Le Bœuf Angora

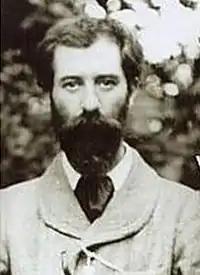
Charles Koechlin

"Le Bœuf Angora" is scored for piccolo, 2 flutes, 1 oboe, 1 cor anglais, 2 clarinets in A, 2 bassoons, 2 horns in F, 2 trumpets in C, 3 trombones, 1 tuba, percussion for 2 players (including timpani), and strings. Satie was still unschooled in orchestration and he struggled with this ambitious score. At one point he sought advice from another composer, his friend Charles Koechlin, whose handwritten corrections and instrumental influences can be found in the last pages of the manuscript. He ultimately abandoned the project, leaving a heavily amended nine-page sketch and two additional pages of short score. This failure left Satie ever more touchy and secretive about his composing methods, feelings that would only worsen with age. When Edgard Varèse claimed he "helped" with the orchestration of "Cinq grimaces pour Le songe d'une nuit d'été" in 1915, Satie permanently withdrew the suite. After his death the "Le Bœuf Angora" manuscripts were held by his music executor Darius Milhaud and since 1940 have resided in the archives of the Bibliothèque nationale de France.